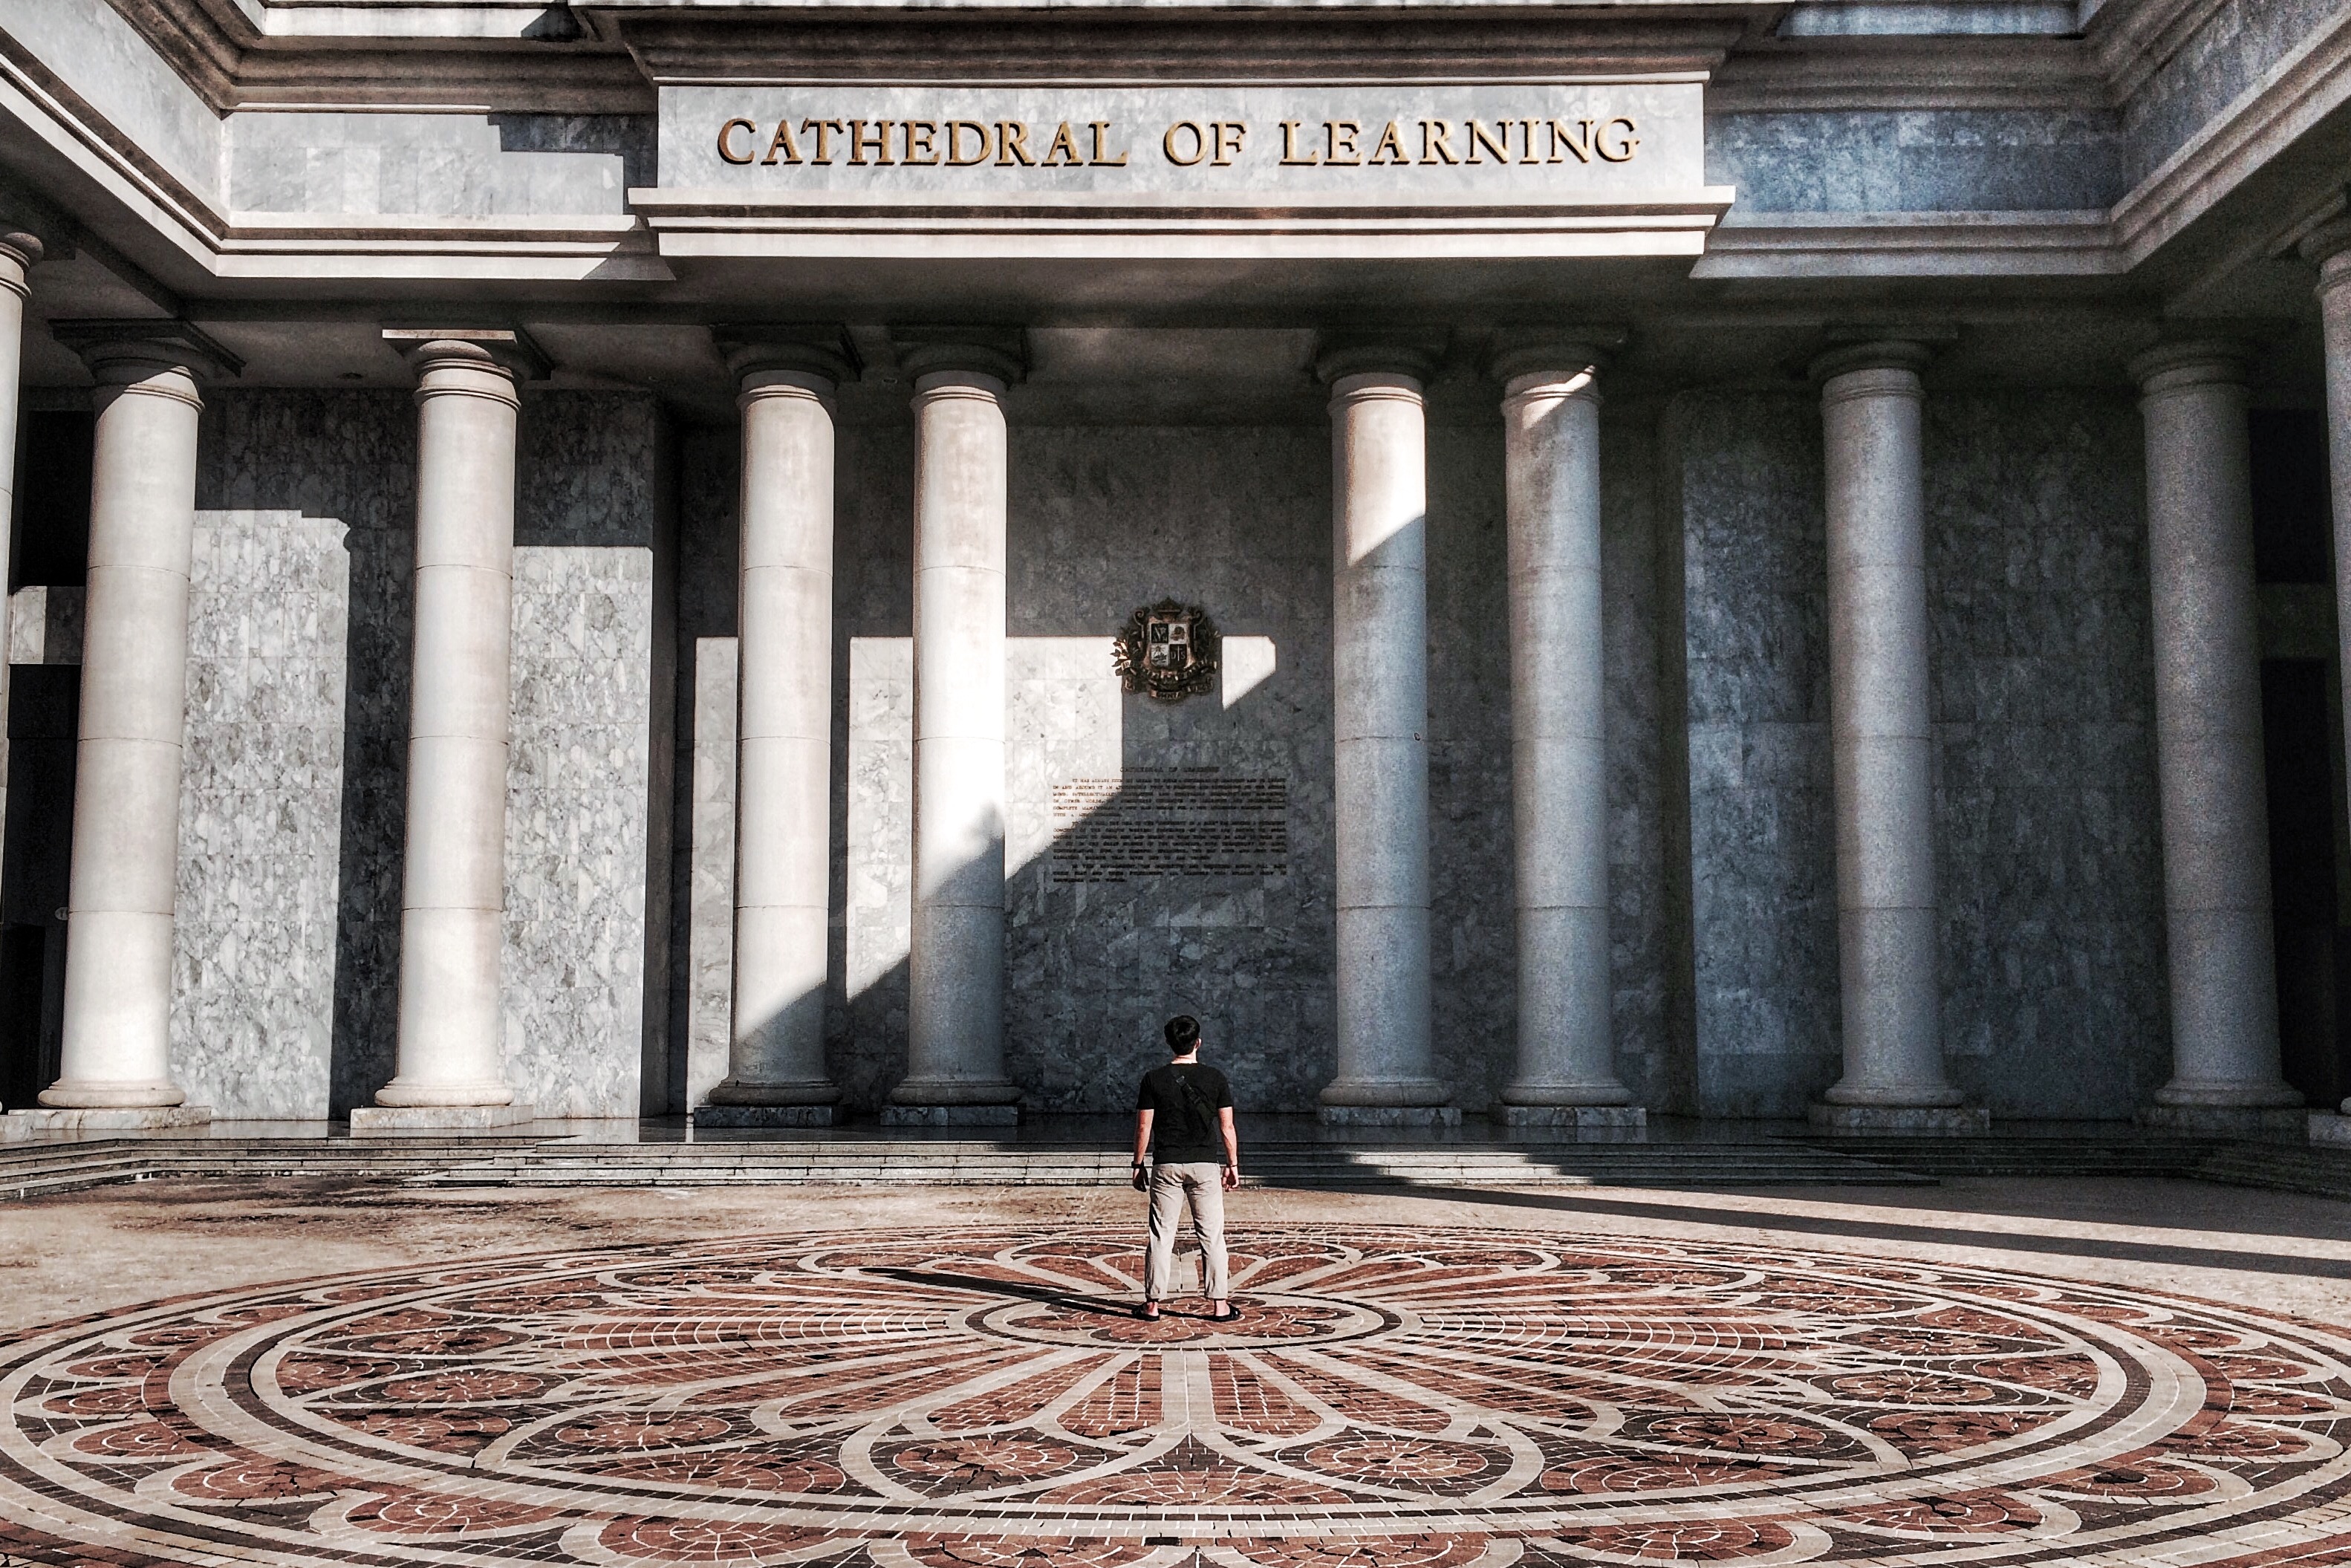
cathedral, landmark, column, structure, tourist attraction, building, symmetry, facade, arch